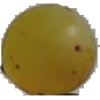
Label: Grape White 3